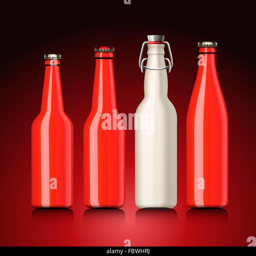
beer bottle set with no label